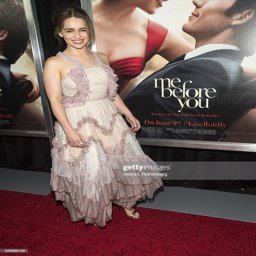
actor attends the world premiere at theater .